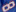
Number: 8